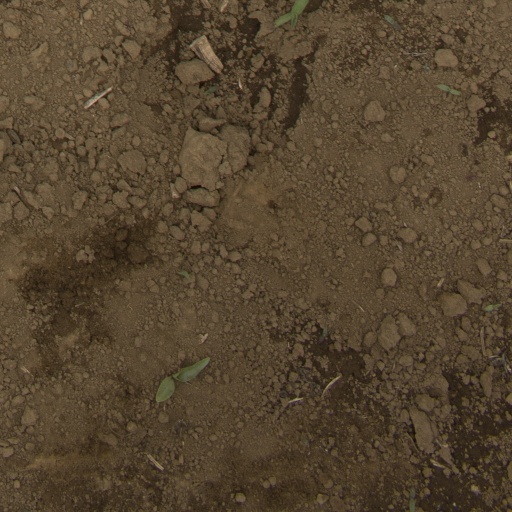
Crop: Jerusalem artichoke